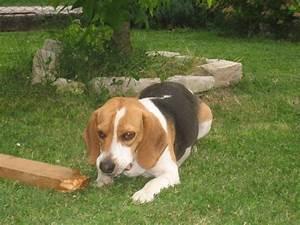
dog